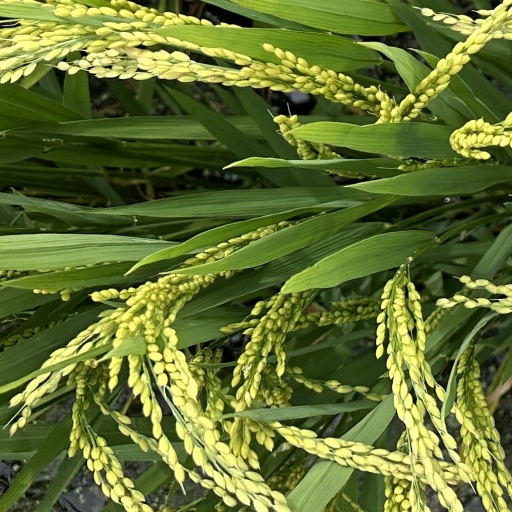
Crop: rice